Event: Nepal Earthquake
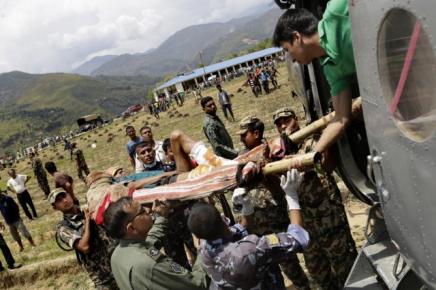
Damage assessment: no_damage